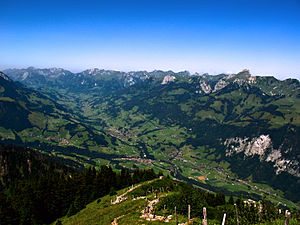
Simmental
Udsigt over Simmental
Simmental er en alpedal i Berner Oberland i det vestlige Schweiz. Den breder sig stort set fra Lenk til Boltigen i retningen syd-nord fra Obersimmental til Wimmis nær Spiez. Dalen består af kommunerne Lenk, St. Stephan, Zweisimmen, Boltigen, Oberwil, Därstetten, Erlenbach, Diemtigen og Wimmis. Floden Simme, som dalen er opkaldt efter, går gennem dalen.